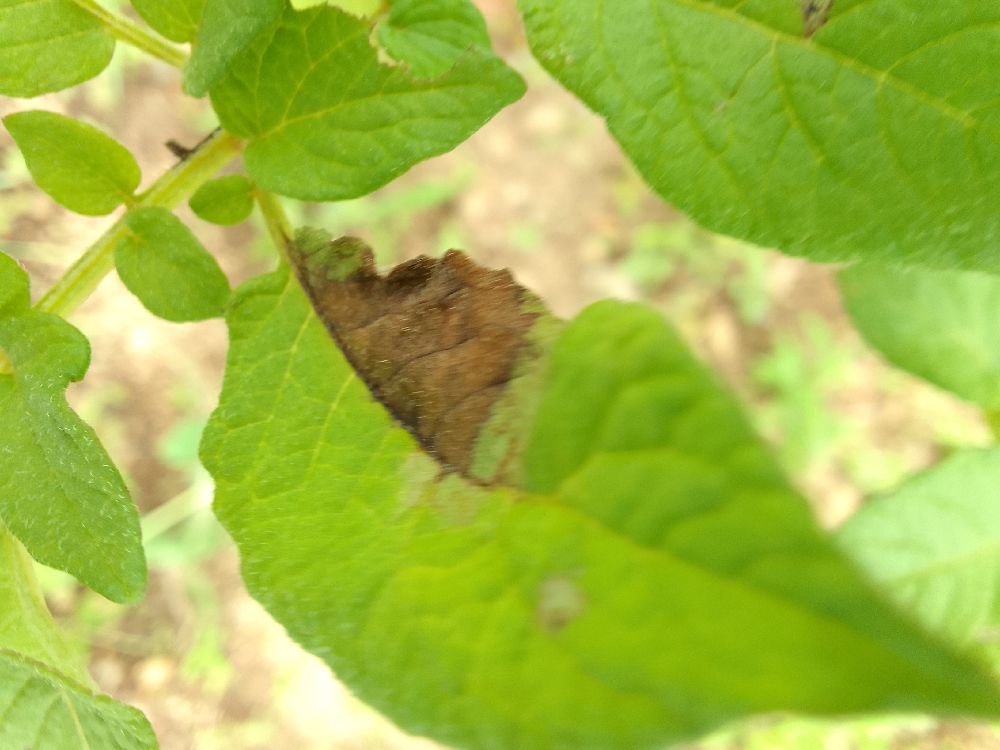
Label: Late blight